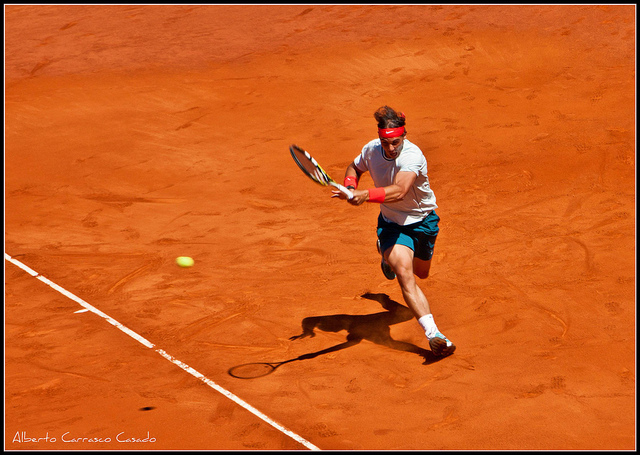
vận động viên tennis đang cầm vợt chạy về phía bóng